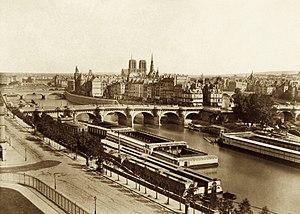
Seine avec ses ponts, dans le fond de Notre-Dame de Paris